Apple Pippin

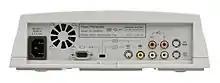
The rear panel of the Pippin has multiple A/V outs and printer and modem ports.

The Pippin platform is based on the PowerPC Platform, a platform designed and supported by IBM and Apple. The PowerPC 603 processor is based on RISC design, thereby allowing peripherals to rely on the Pippin CPU. For example, instead of relying on a fully-featured analog modem, the Pippin has a GeoPort serial port. Pippin supports generic dialup Internet service providers (ISP), which at the time included Prodigy, America Online, and eWorld.